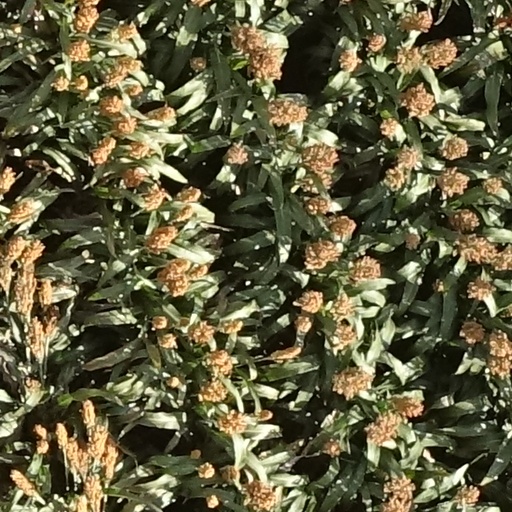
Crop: sorghum